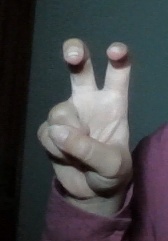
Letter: toot